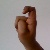
The image shows a hand gesture representing the letter 'X' in Indian Sign Language.